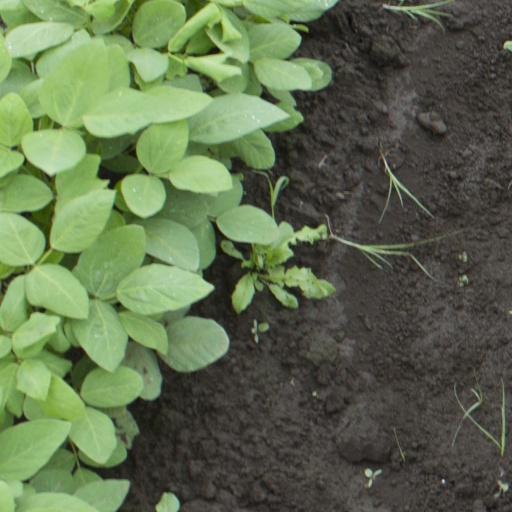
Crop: soybean